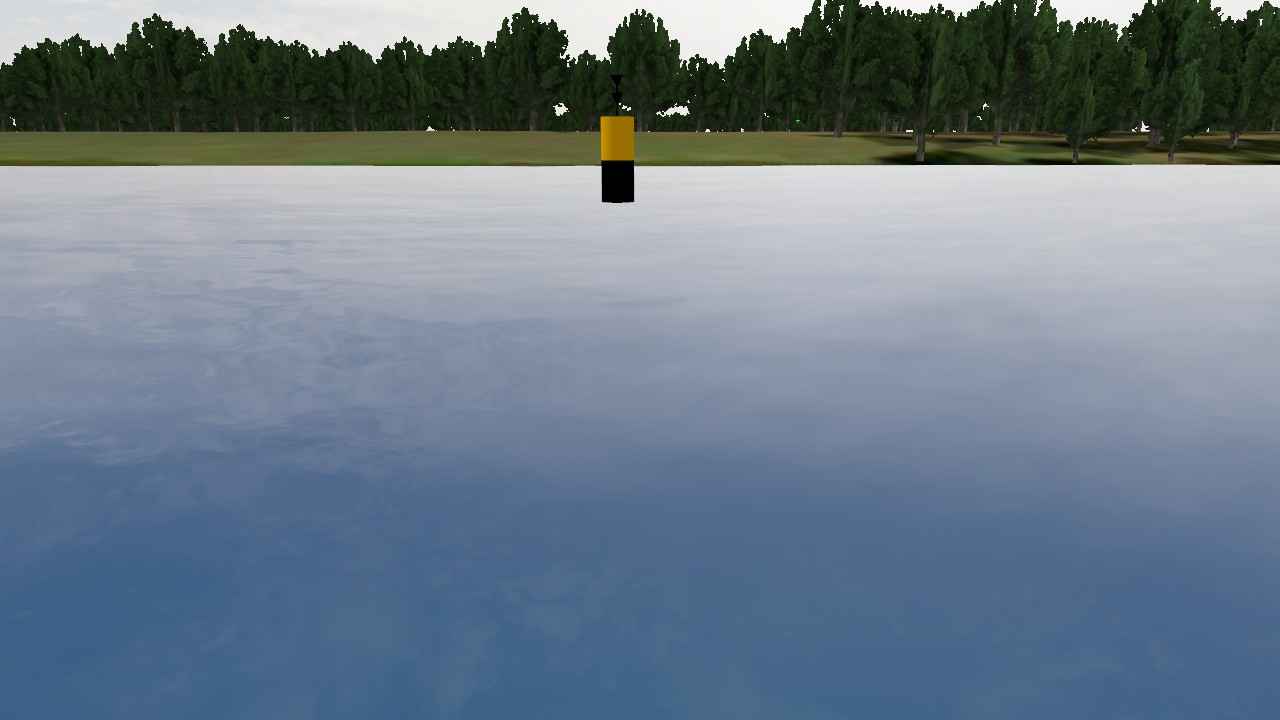
Label: cardinal_south
Descriptions: two cones with apexes pointing downward on the buoy top mark ||| yellow-black horizontal stripes, 2 horizontal bands ||| yellow on top, black on bottom, two horizontal bands